Dubravka Jurlina Alibegović

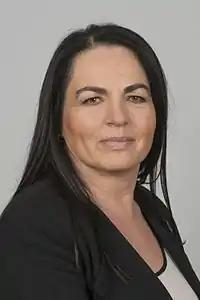
Alibegović in 2016

Dubravka Jurlina Alibegović (born 5 November 1963) is a Croatian economist and politician. She served as the deputy minister for science and technology, and then as the Minister of Public Administration from January to October 2016.